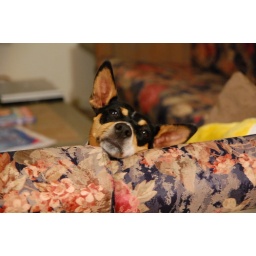
at the beach house in Outer Banks.